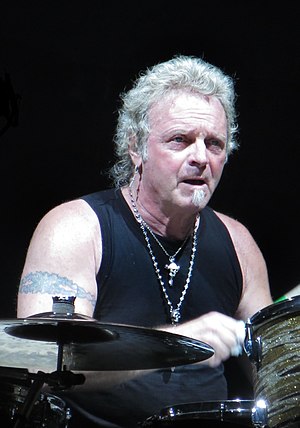
Joey Kramer
Joey Kramer i 2013
Joseph Michael 'Joey' Kramer er amerikansk trommeslager i rockbandet Aerosmith, og været det siden bandet startede tilbage i 1970.